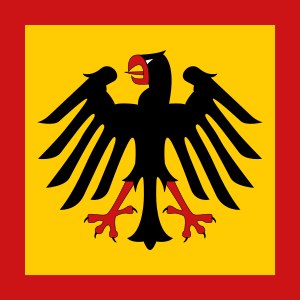
Forbundspræsident (Tyskland)
Forbundspræsidentens standart
Forbundspræsidenten er Tysklands statsoverhoved. I henhold til Tysklands forfatning varetager præsidenten hovedsagelig en række formelle funktioner i stil med den danske dronnings.